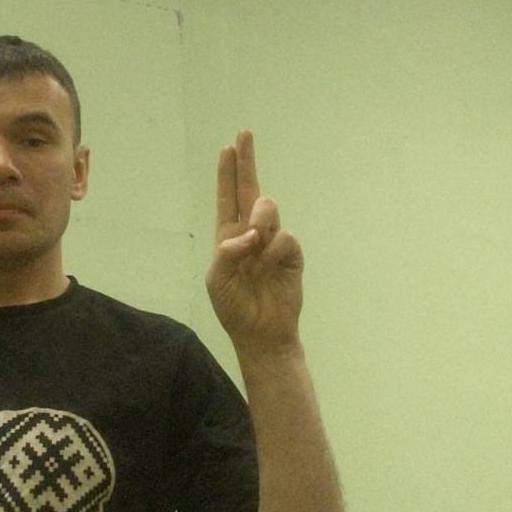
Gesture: two_up